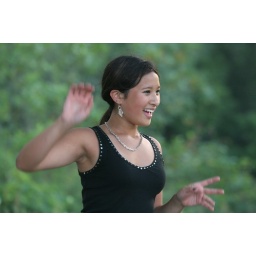
Teen girl in black with silver necklace &amp;amp; earings. (1087)